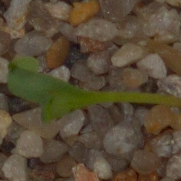
Label: sugar_beet